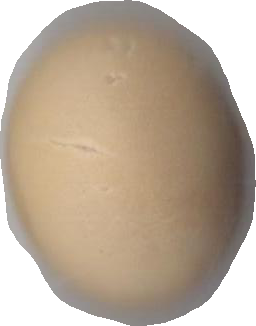
Variety: Dega